Dicentra

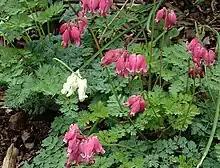
Two bleeding-heart hybrids: "Dicentra" 'King of Hearts' (deep pink) and "Dicentra" 'Ivory Hearts' (white)

There are several hybrids and cultivars involving "Dicentra eximia", "Dicentra formosa", and "Dicentra peregrina", including (those marked have gained the Royal Horticultural Society's Award of Garden Merit):-